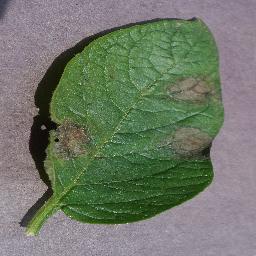
Label: Potato___Late_blight